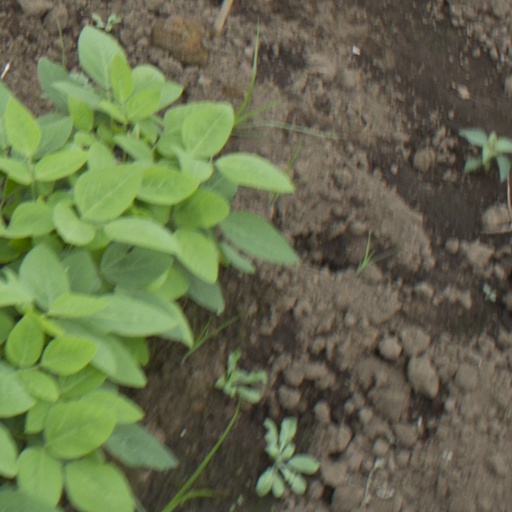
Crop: soybean